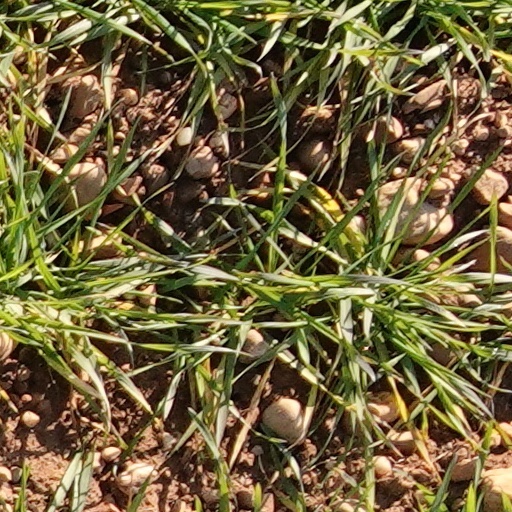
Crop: wheat